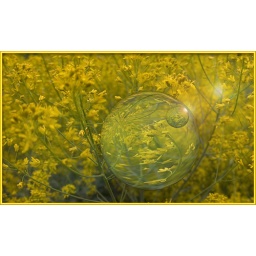
I saw you therein a field of yellowfloating in and outof the yellow hazea world apartfrom me and you............